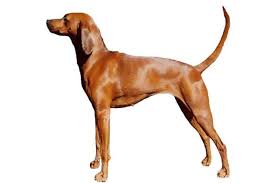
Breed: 207-n000045-redbone